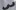
Number: 3